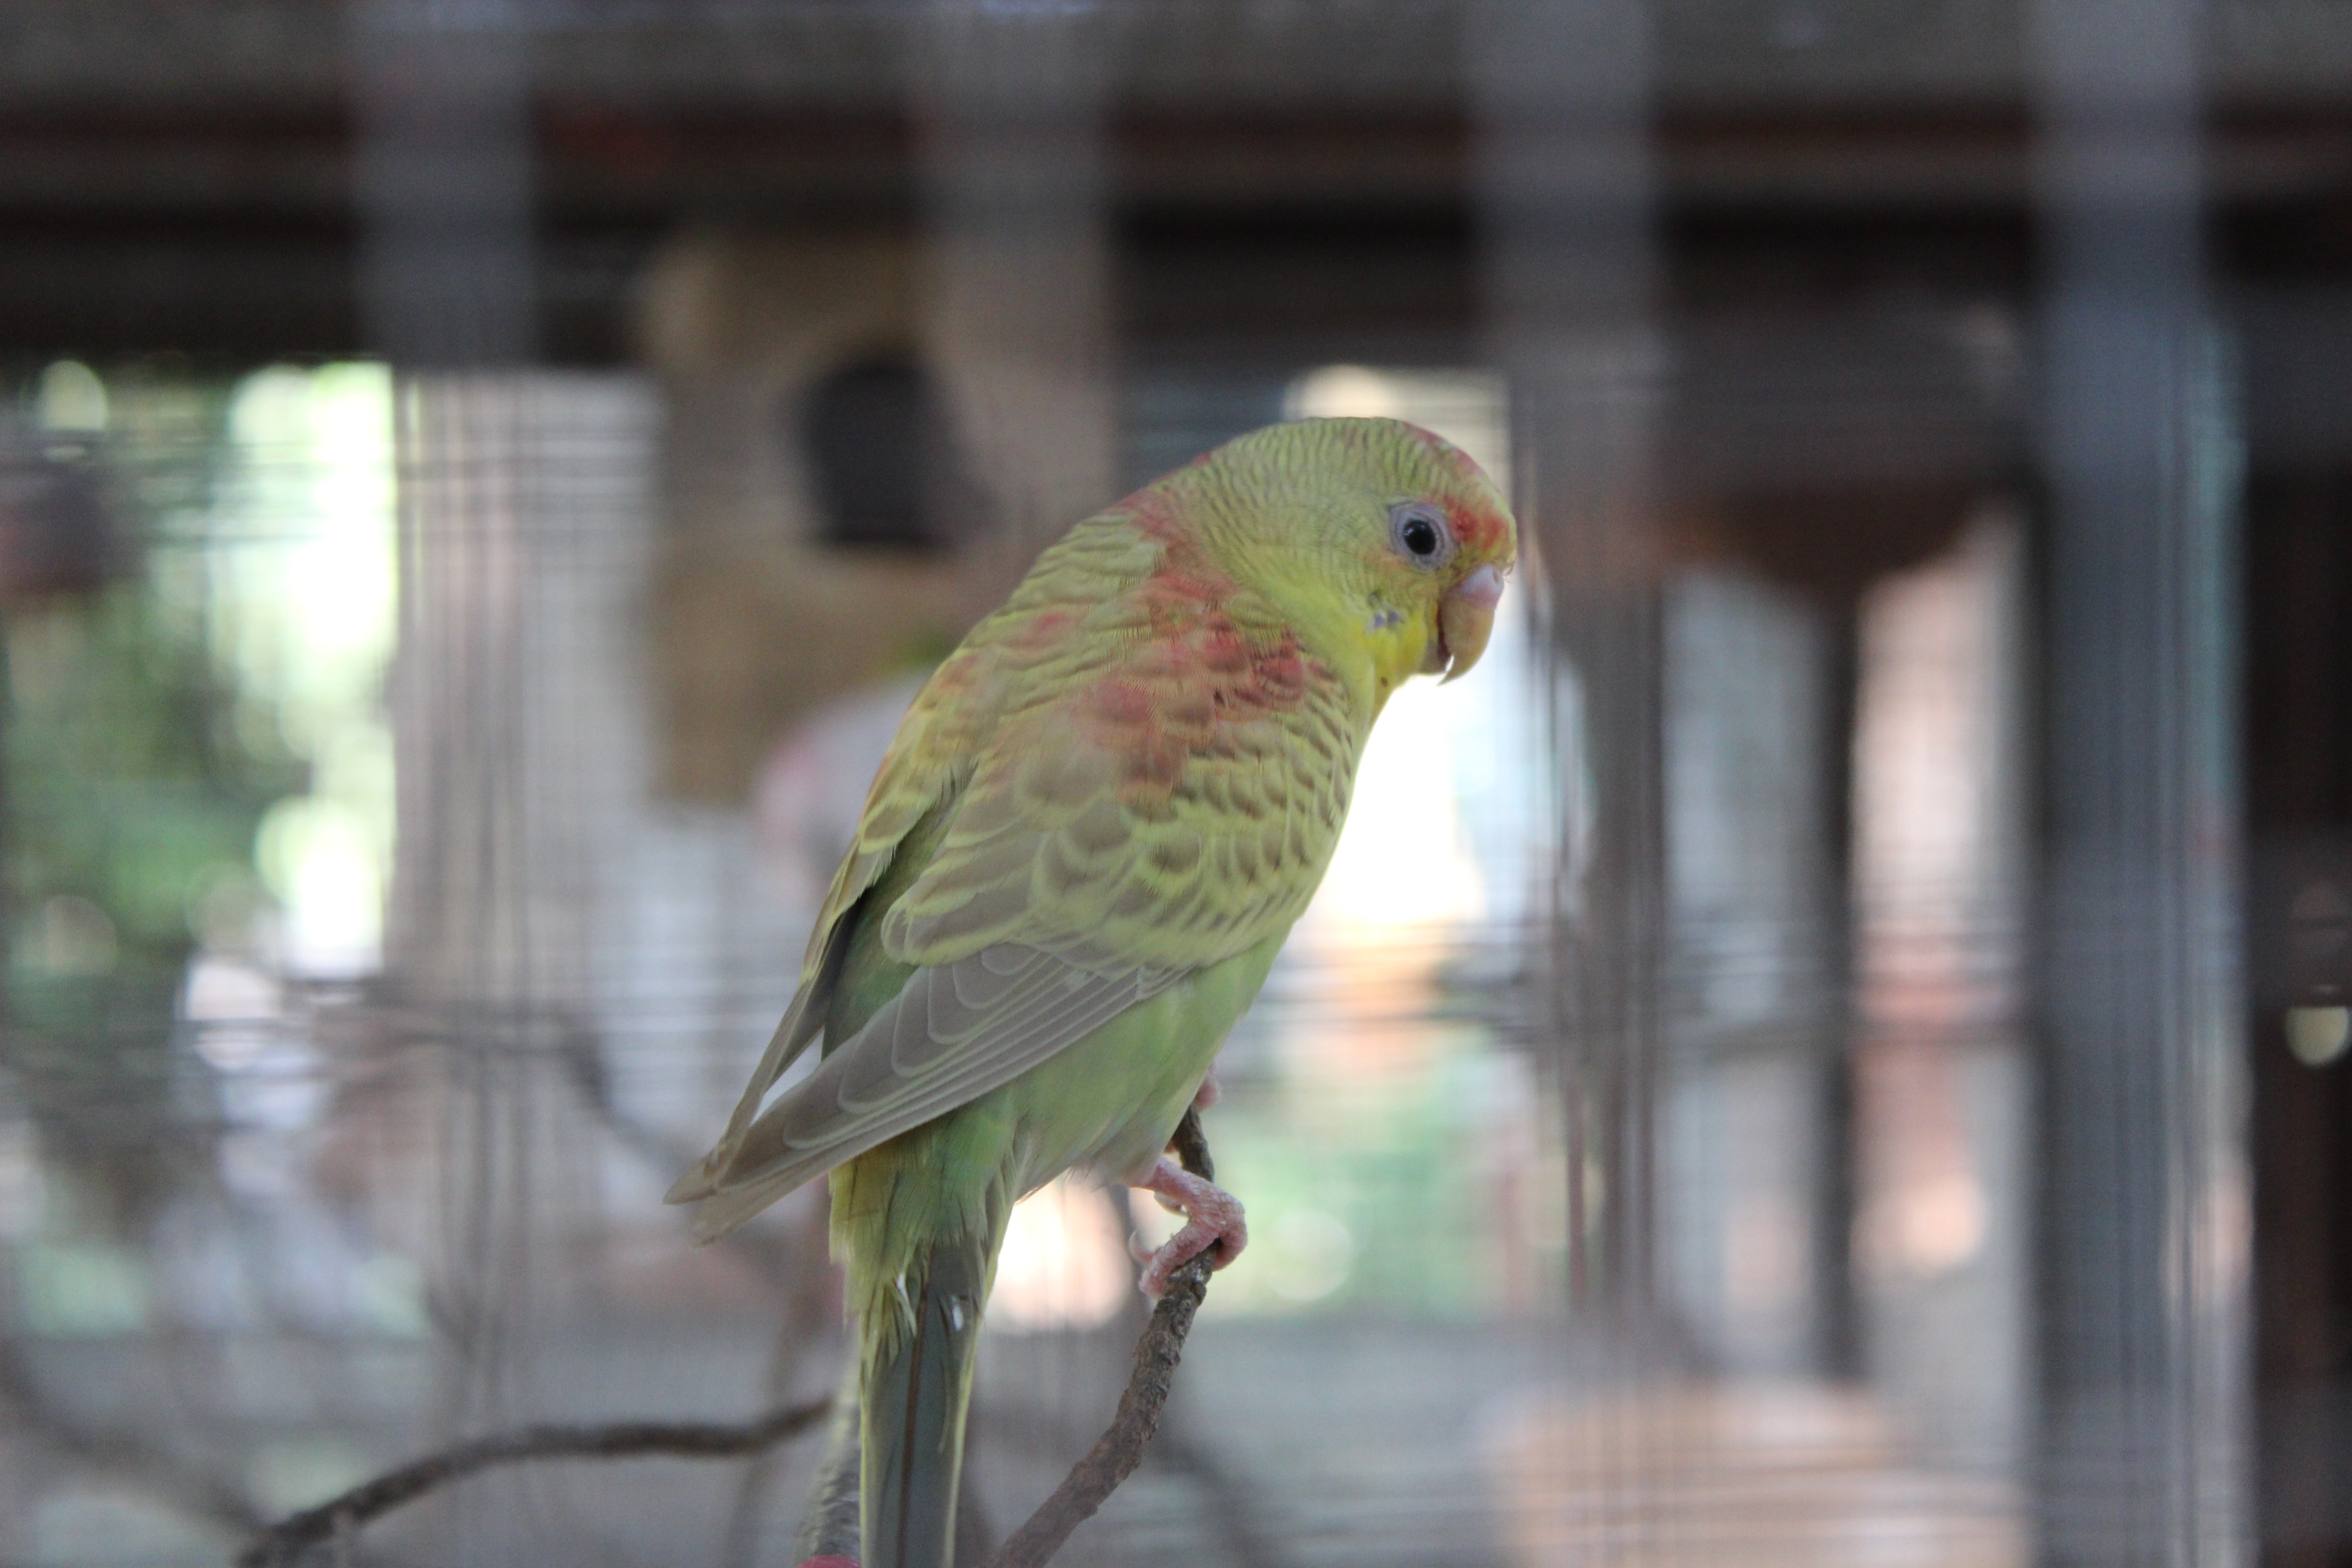
nature, outdoor, wilderness, bird, animal, fly, wildlife, wild, beak, mammal, feather, avian, fauna, majestic, cage, lorikeet, lovebird, captivity, wings, vertebrate, creature, parrot, parakeet, common pet parakeet